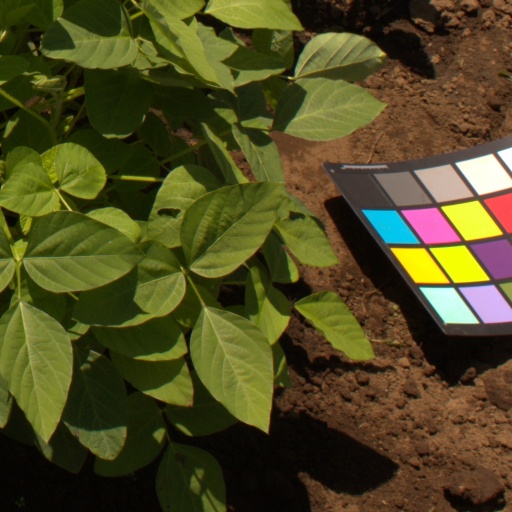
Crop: soybean